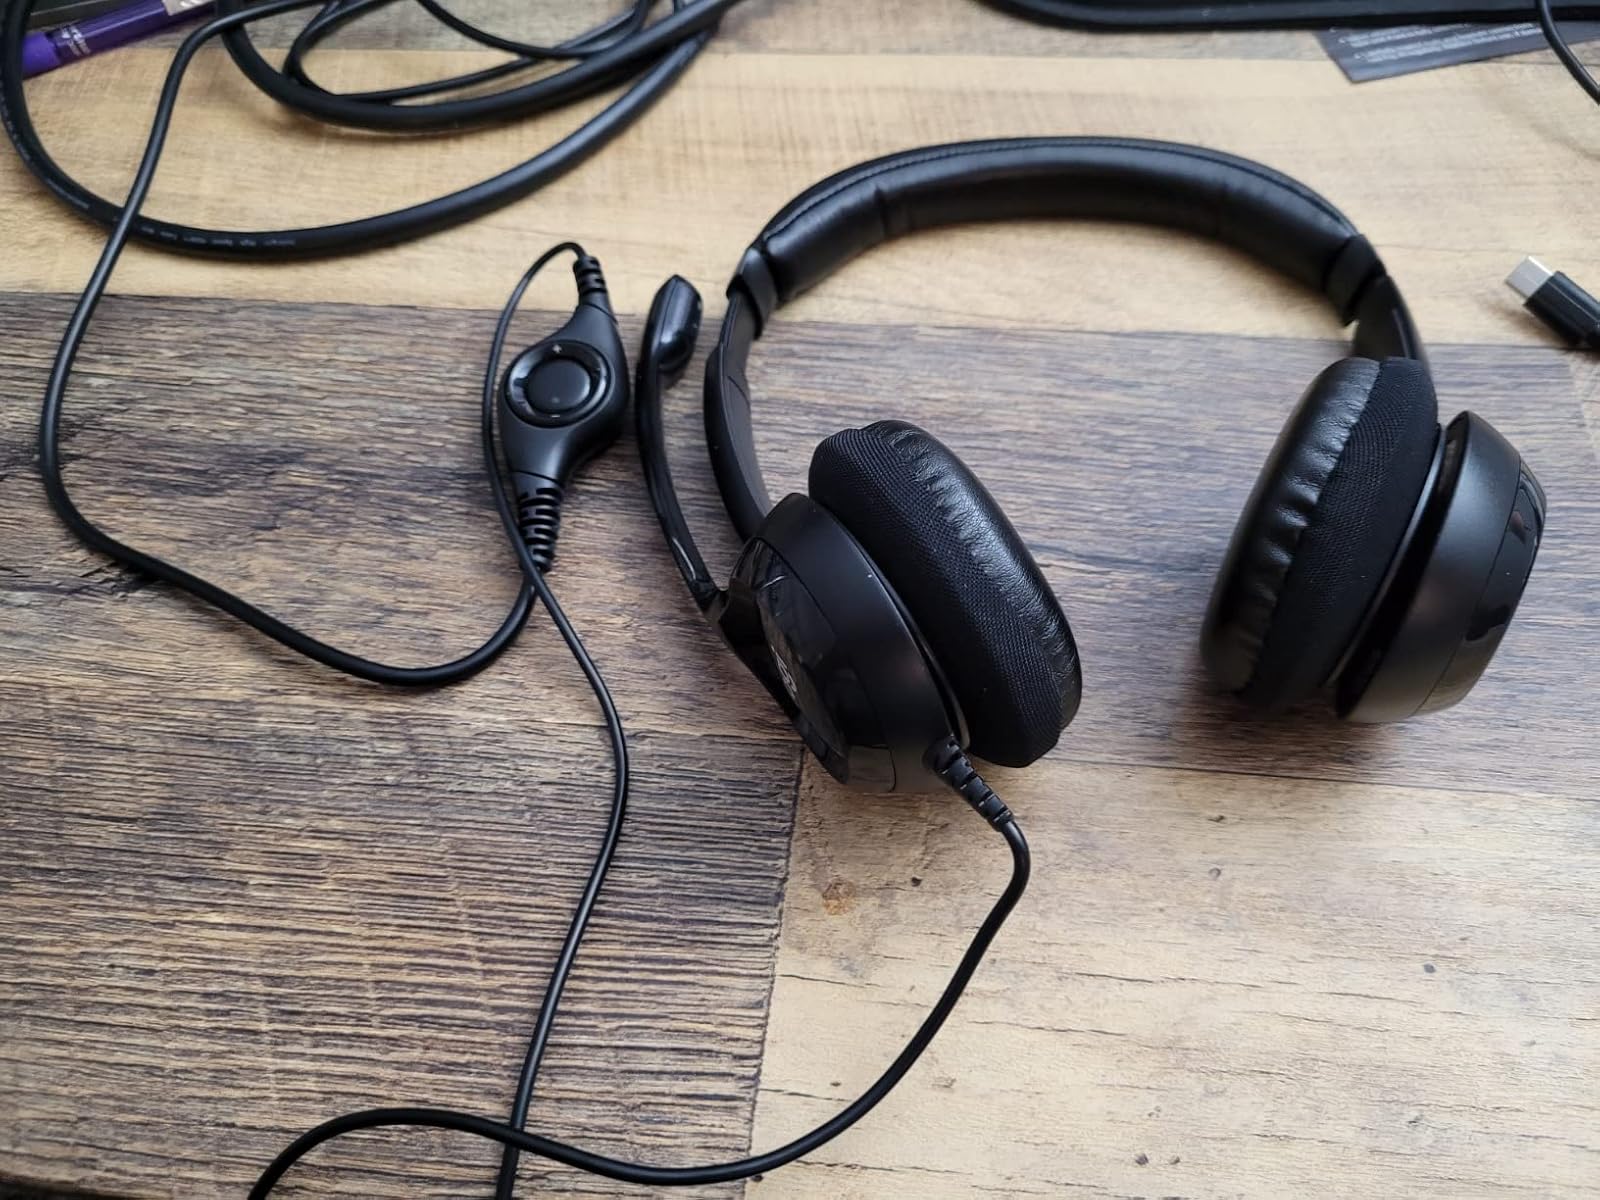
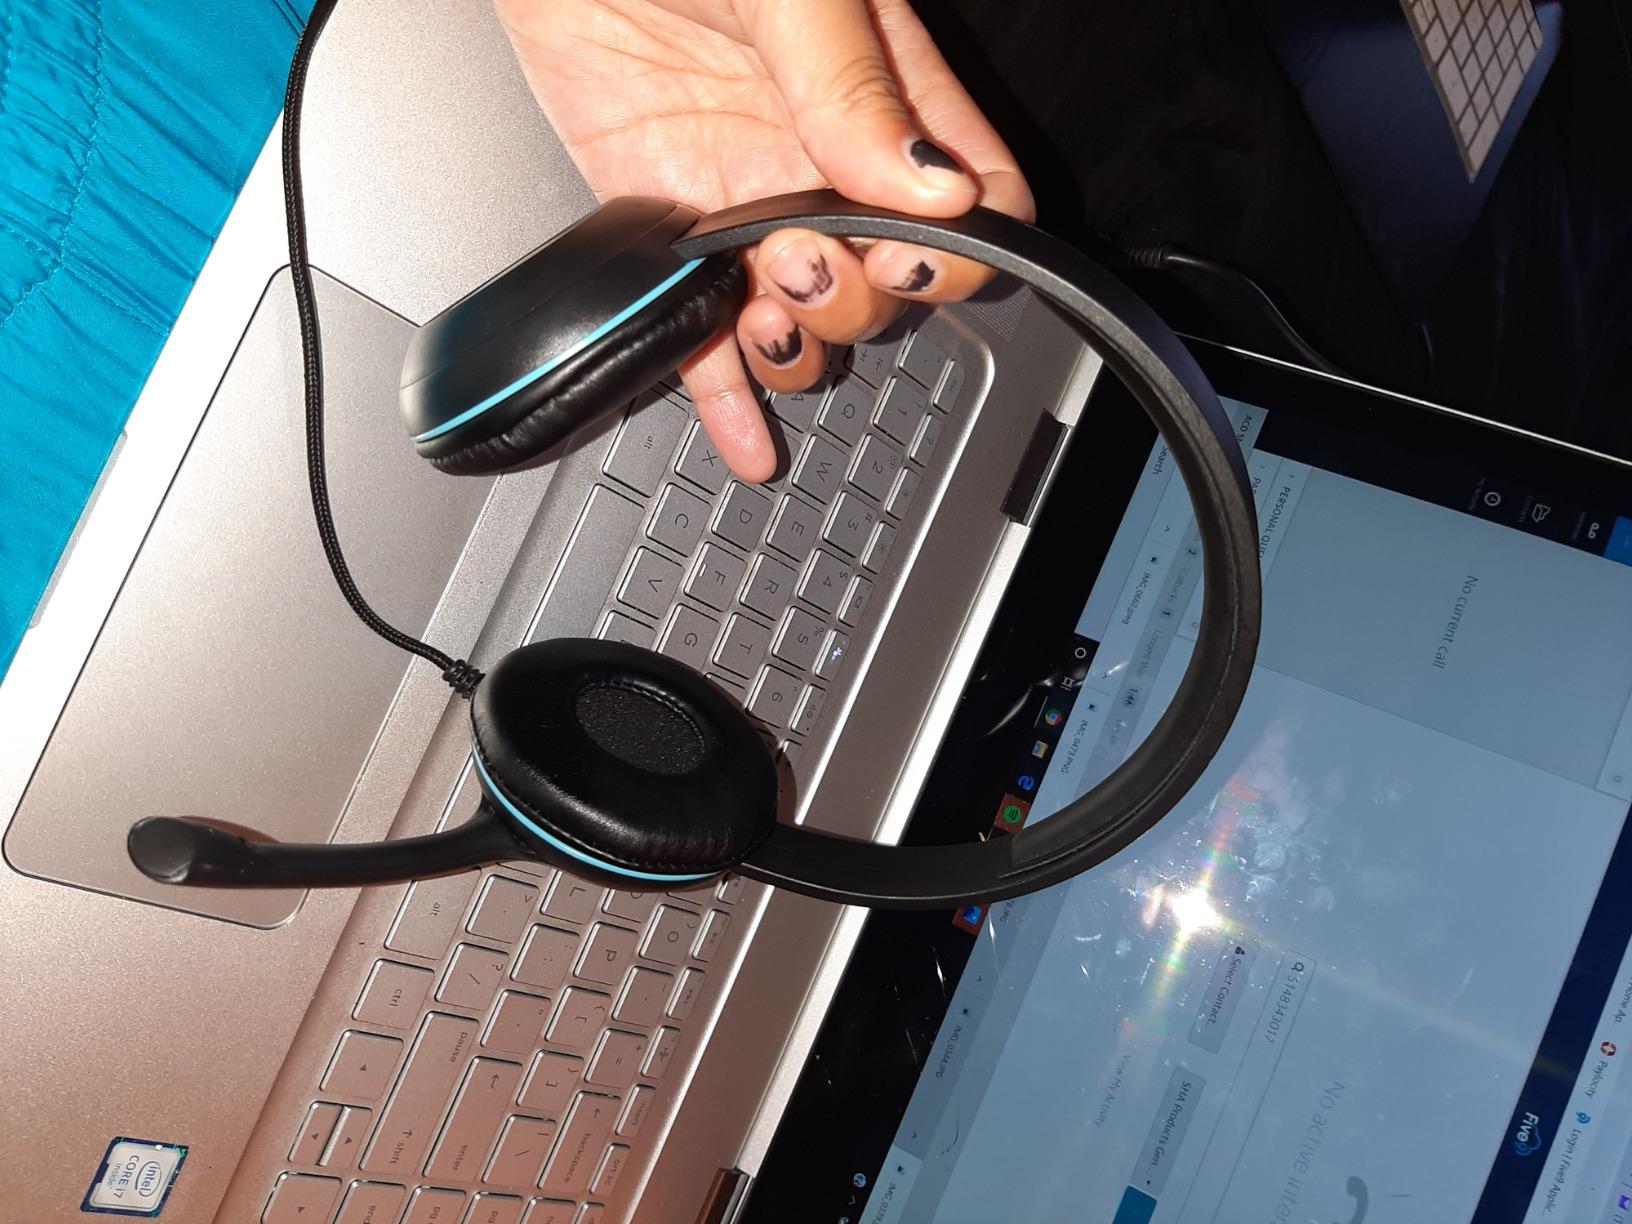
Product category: headphones
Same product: no